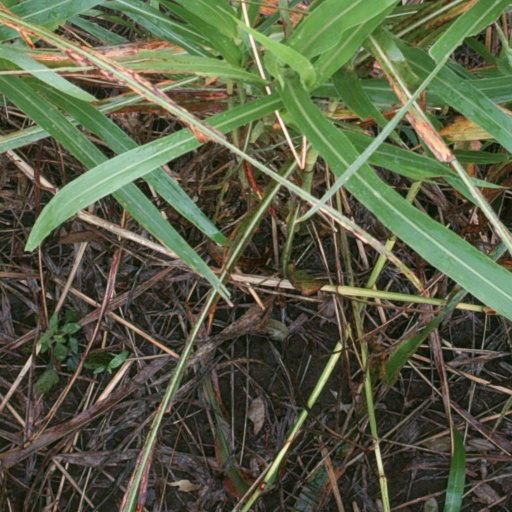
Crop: sorghum